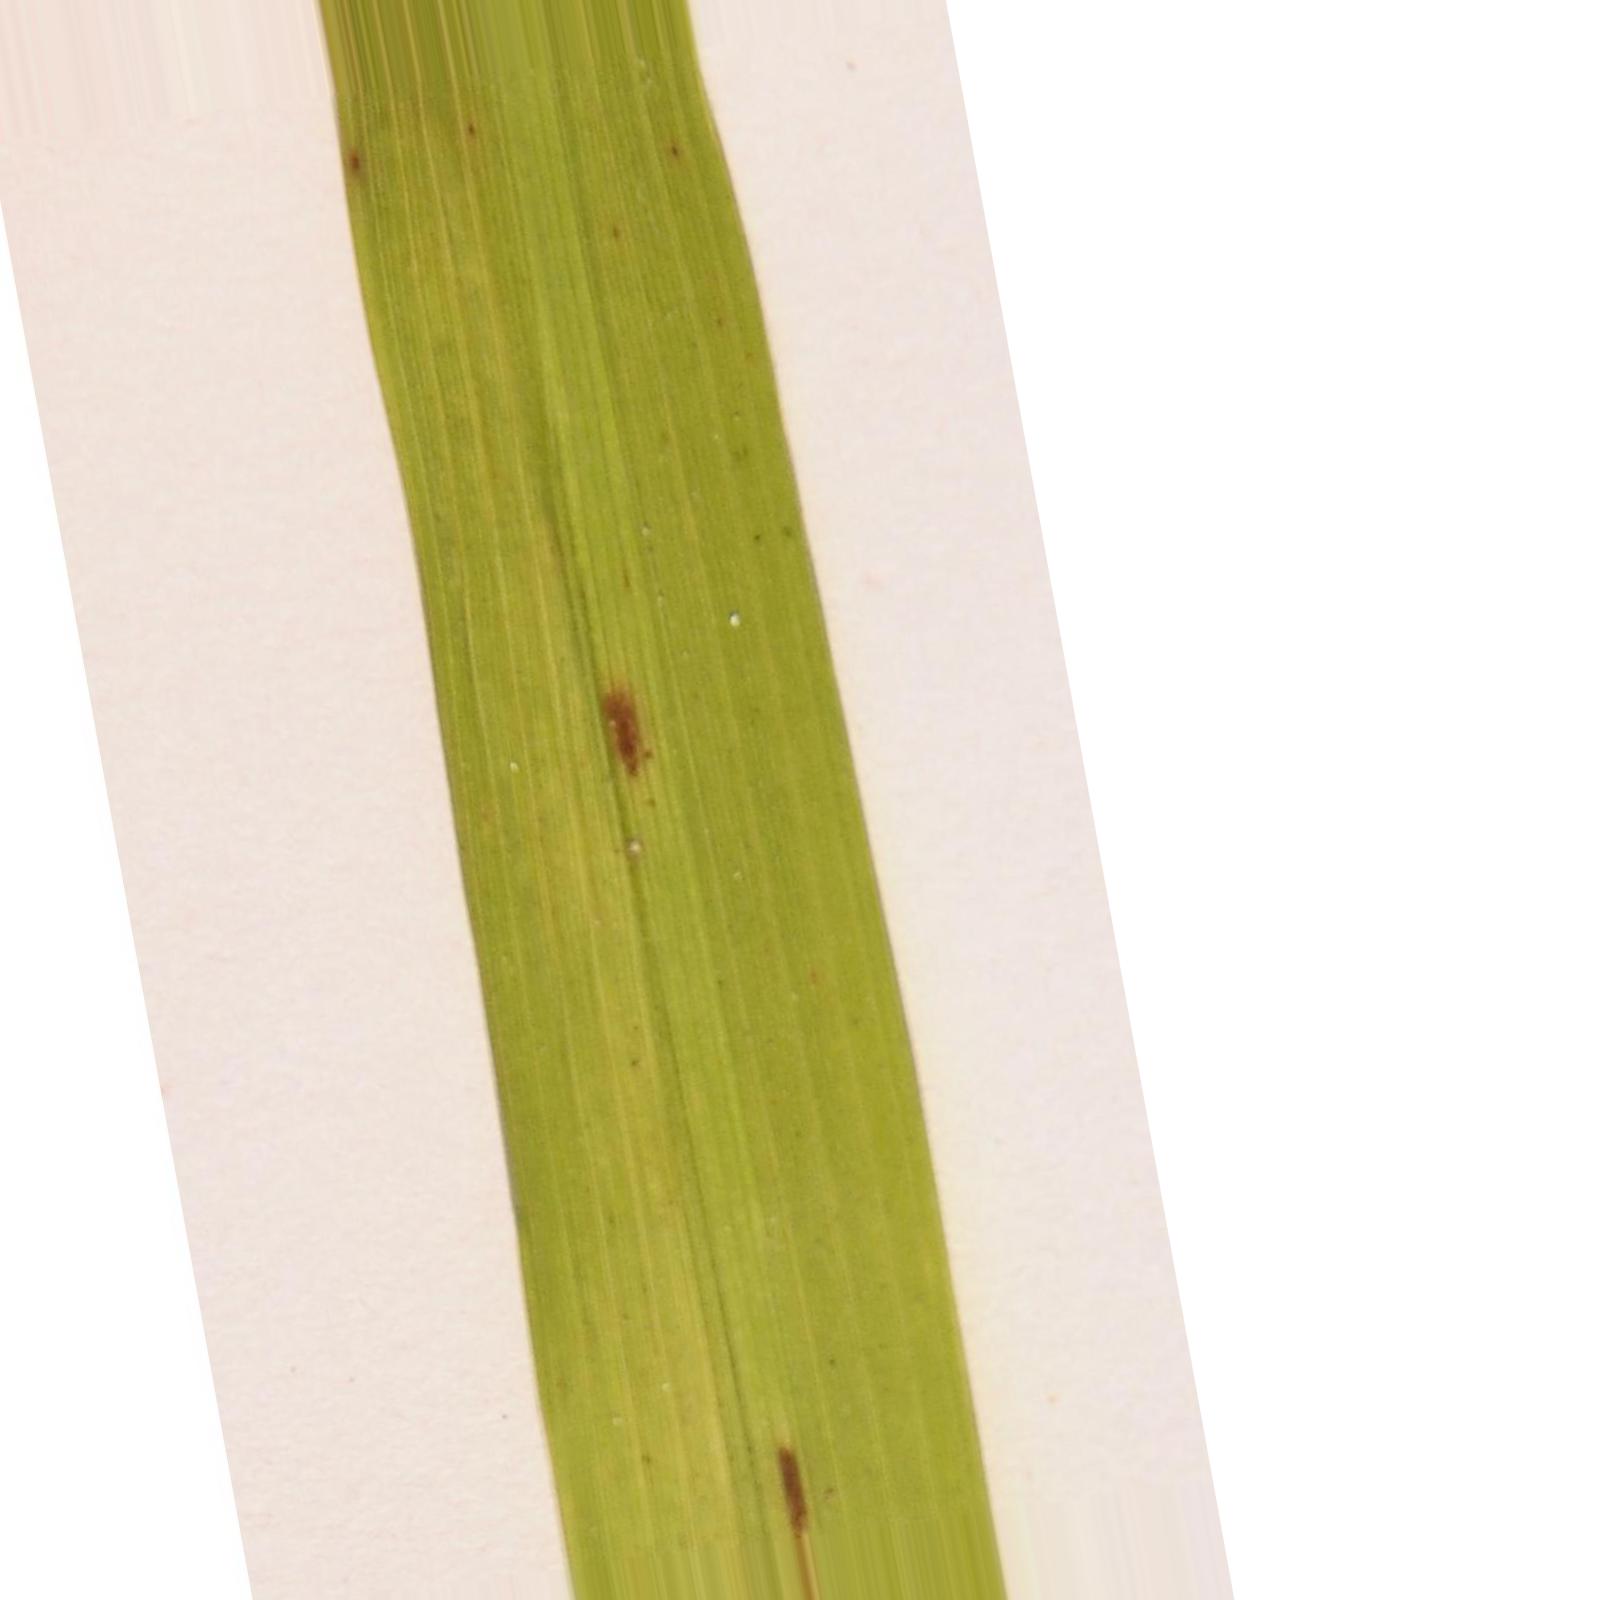
Nhãn: Bệnh Đốm Nâu ( Brown spot )